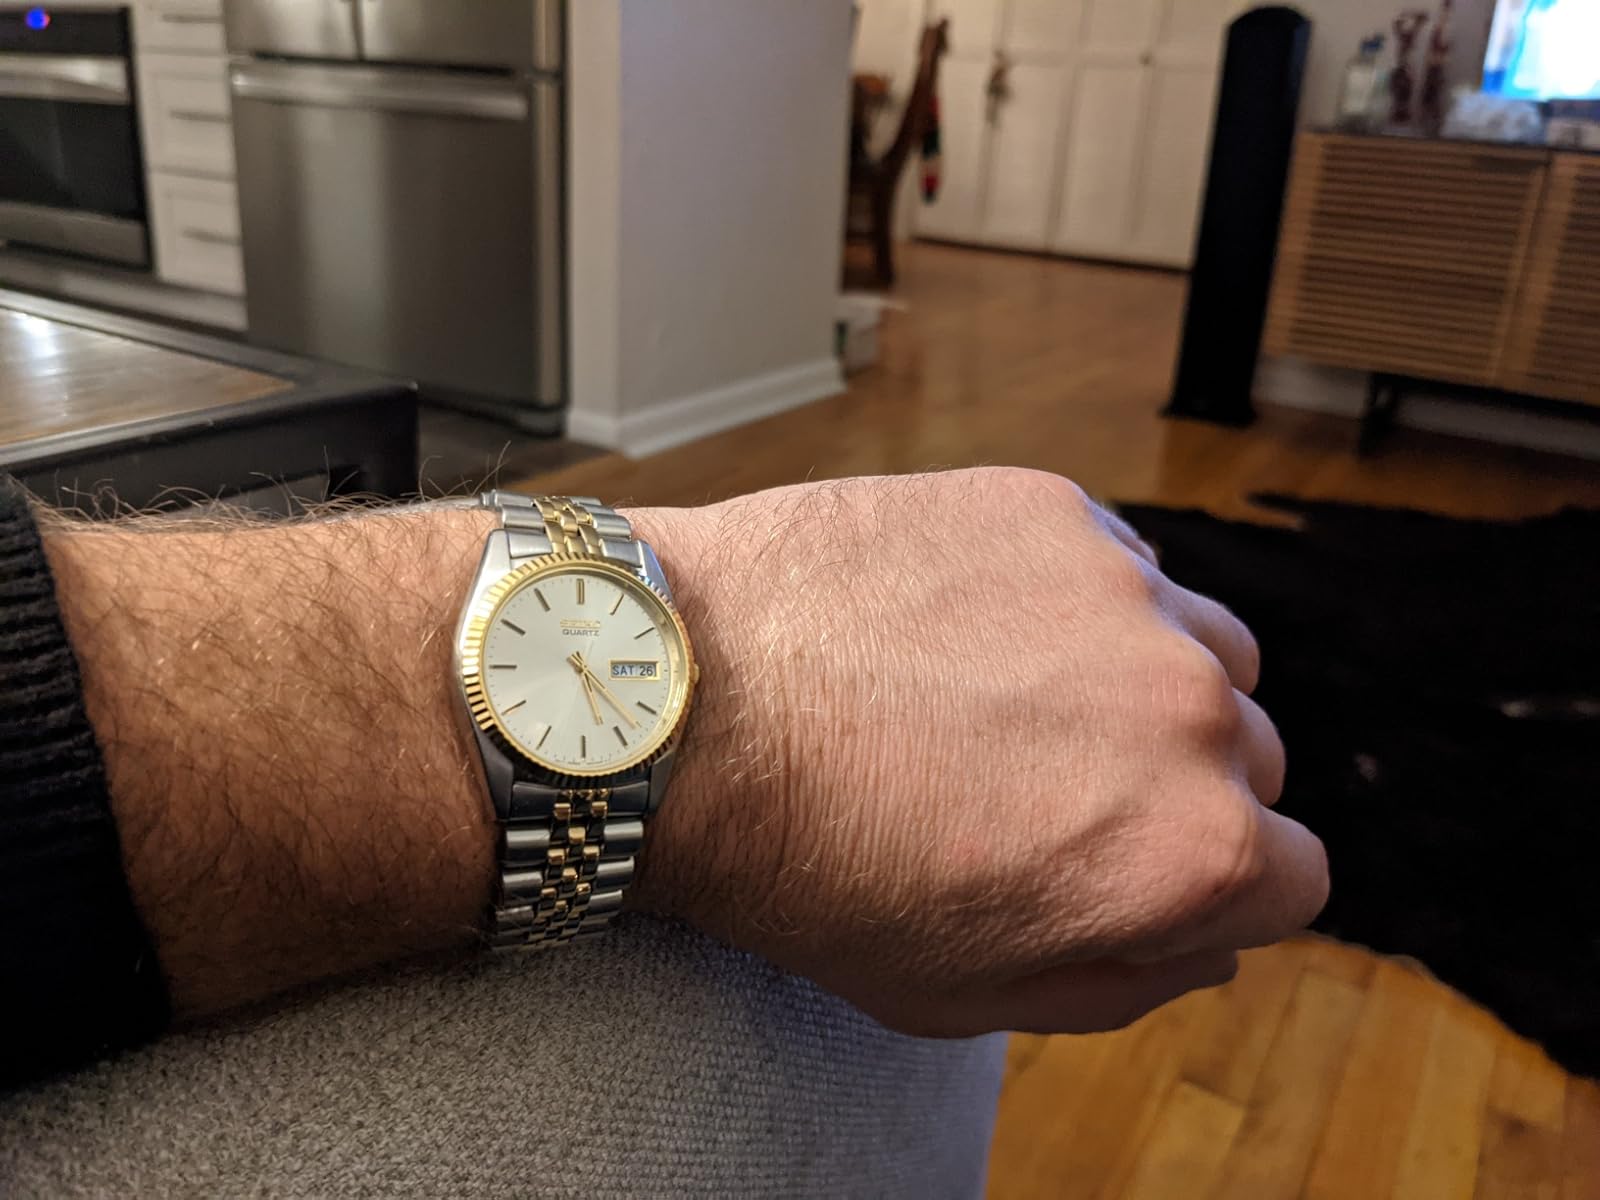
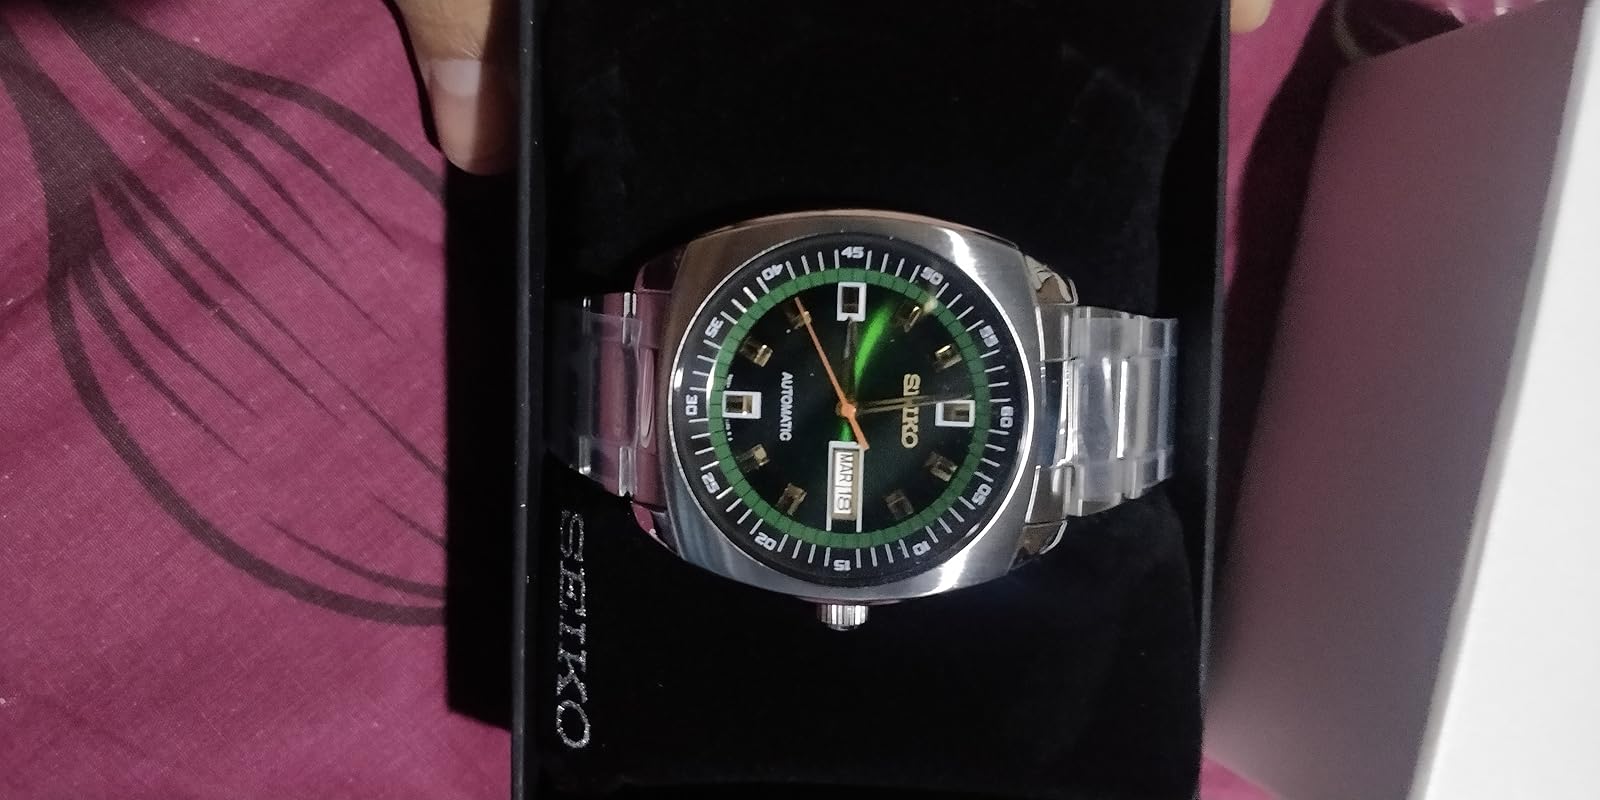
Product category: accessories_watch
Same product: no